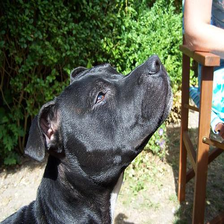
Species: dog
Breed: staffordshire bull terrier